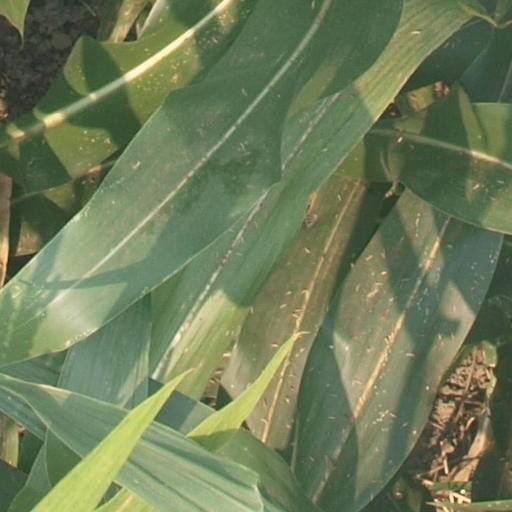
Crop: maize; corn